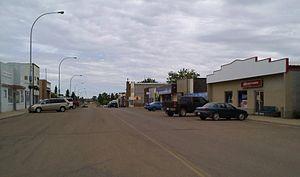
50 (Main) Street, Viking, Alberta, à partir de son extrémité sud.
Cet article présente une liste des villes de l'Alberta. Elle recense toutes les municipalités de la province canadienne de l'Alberta ayant le statut juridique de ville, un statut de municipalité urbaine qui se situe entre le village et la cité selon le nombre d'habitants. Lors du recensement de 2011, l'Alberta comprenait 107 villes ayant le statut de town. Celles-ci sont classées par ordre alphabétique dans un tableau triable contenant leur nom, la municipalité spécialisée ou rurale qui leur sont environnante ou adjacente, leur population selon le recensement municipal le plus récent, selon le recensement du Canada de 2011 et selon le recensement du Canada de 2006, le changement démographique entre 2006 et 2011, leur superficie ainsi que leur densité de population.
Viking est une ville de la province de l'Alberta au Canada. Elle se situe à l'intersection de la Route 14 et de la Route 36, à environ 121 kilomètres d'Edmonton.